Nanosyntax

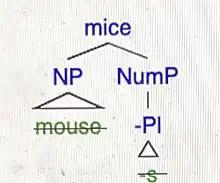
Syntax tree showing how spellout and the elsewhere principle allow irregular plurals in English

The structure of irregular plural nouns in English, and why they surface in the lexicon can be explained using a nanosyntactic approach. For example, the plural of "mouse" is not "*mouses" (* indicates ungrammaticality), it is "mice". The structure of a plural noun can be broken down into the following morphemes: [Noun Plural] The lexical item "mice" is able to lexicalize both the noun and plural morphemes in one singular morpheme because it is both a larger and more specific structure than "*mouse-s". This means that is more favourable because it spells out an entire syntactic sub-tree rather than an individual daughter node.